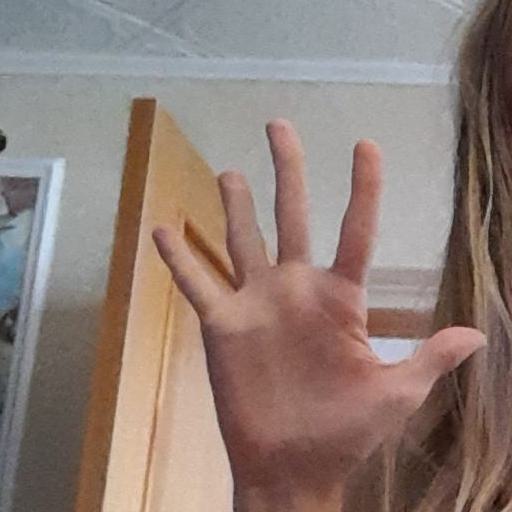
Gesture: palm